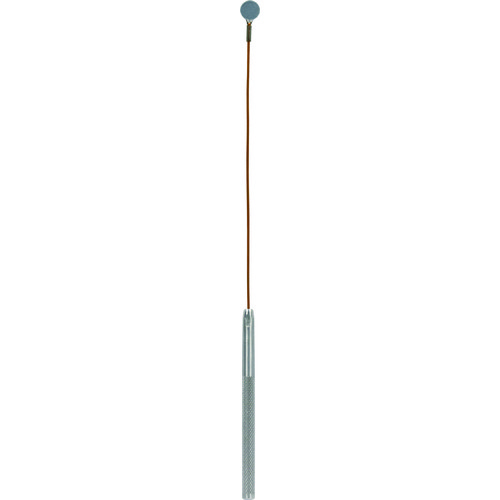
STAINLESS STEEL MIRROR BENDABLE
Brand: ET02 New 2021
Item #: NE70IMS105 Brand: Mag-Mate Model #: IMS105 Product Specifications Type Inspection Mirror Extended Length 12″ Mirror Diameter 1/2 Handle Type Knurled Aluminum Shape Round Handle Material Cooper Material Stainless Steel Style A2 Overall Length 12
Category: Hardware > Tools > Inspection Mirrors